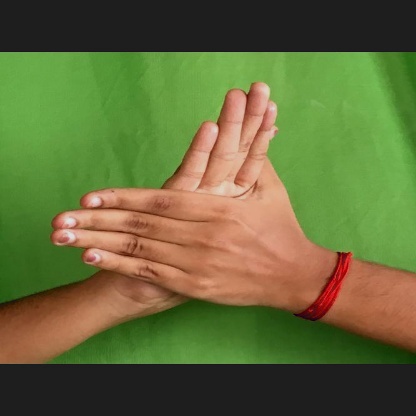
Mudra: Chakra